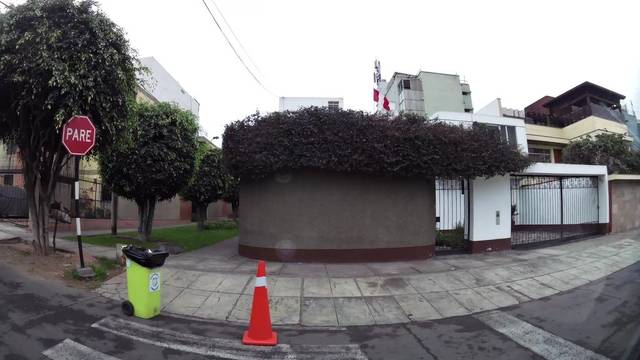
Region: Peru
Coordinates: -12.124, -77.006